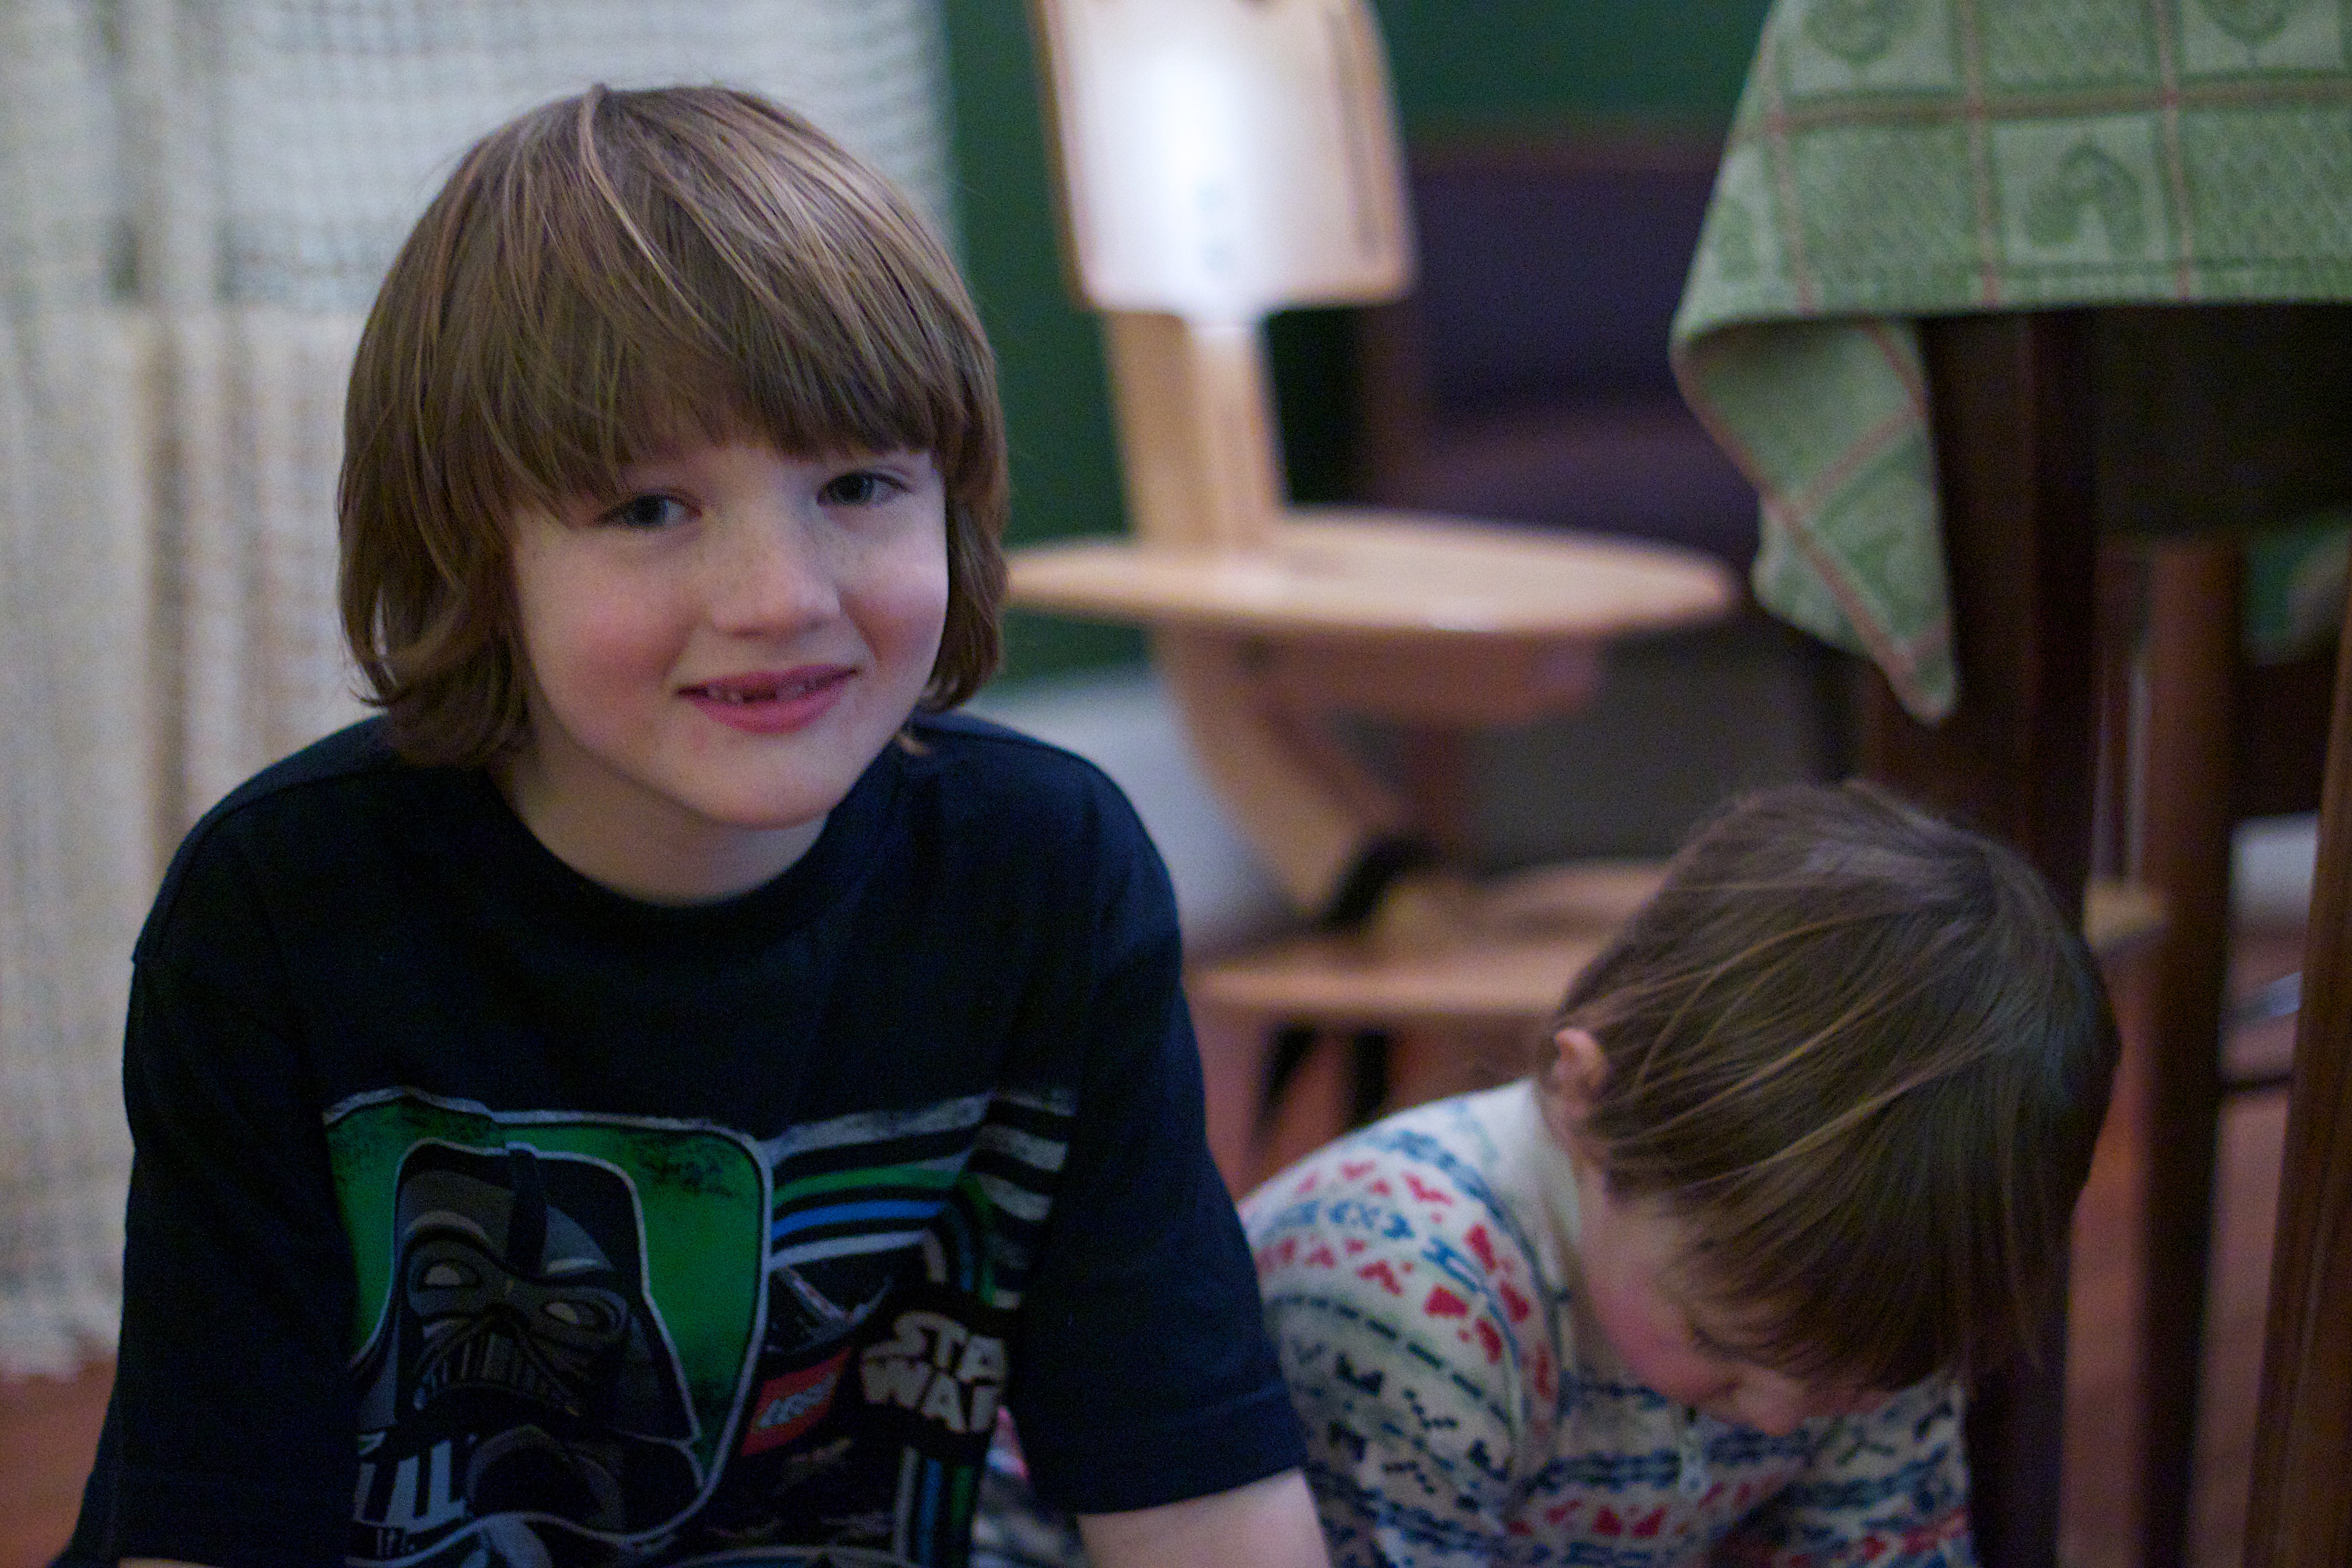
person, people, play, child, toddler